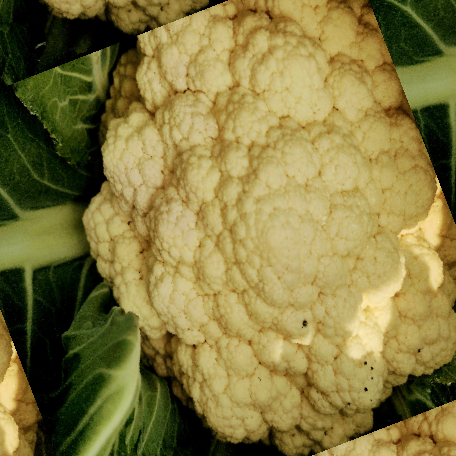
Label: Disease Free